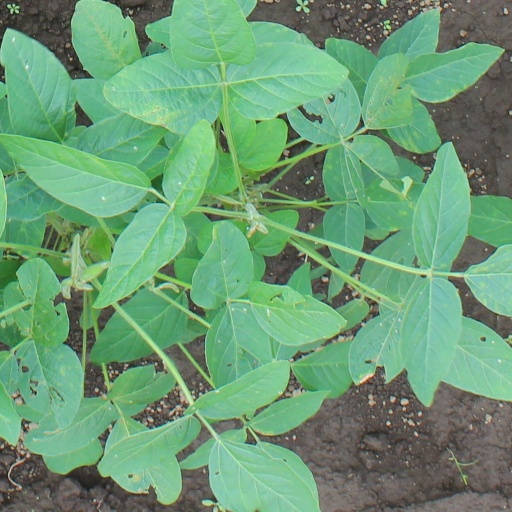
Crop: soybean